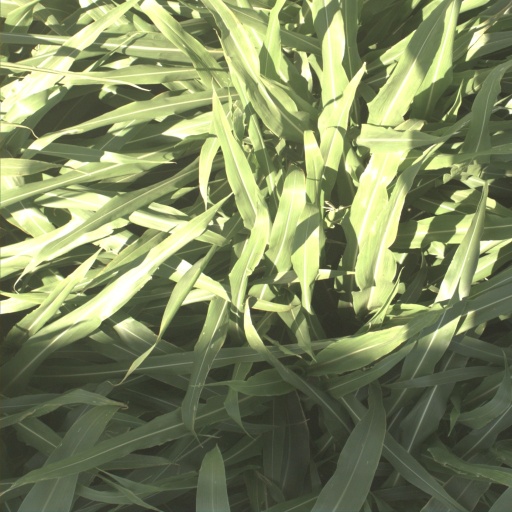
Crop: sorghum